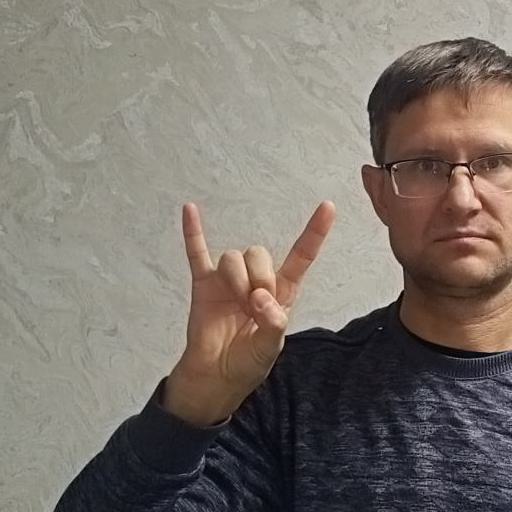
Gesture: rock